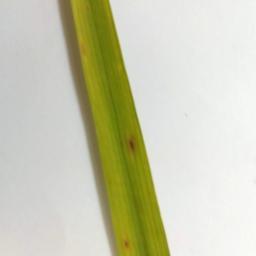
Label: Rice___Brown_Spot